Japanese destroyer Hatsushimo (1933)

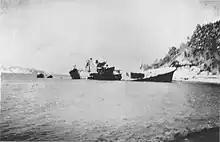
Beached Japanese destroyer "Hatsushimo" in 1947

From May 1942, "Hatsushimo" was reassigned to northern operations, and deployed from Ōminato Guard District with Destroyer Division 21 and as part of "Operation AL" in support of Admiral Boshiro Hosogaya’s Northern Force in the Aleutians campaign, patrolling around Attu, Kiska and Amchitka Island until mid-July. After returning briefly to Yokosuka Naval Arsenal for maintenance, she continued to patrol in the Chishima Islands, deploying out of Paramushiro or Shumushu to Attu and Kiska, making numerous transport runs to deploy supplies and reinforcements until December.